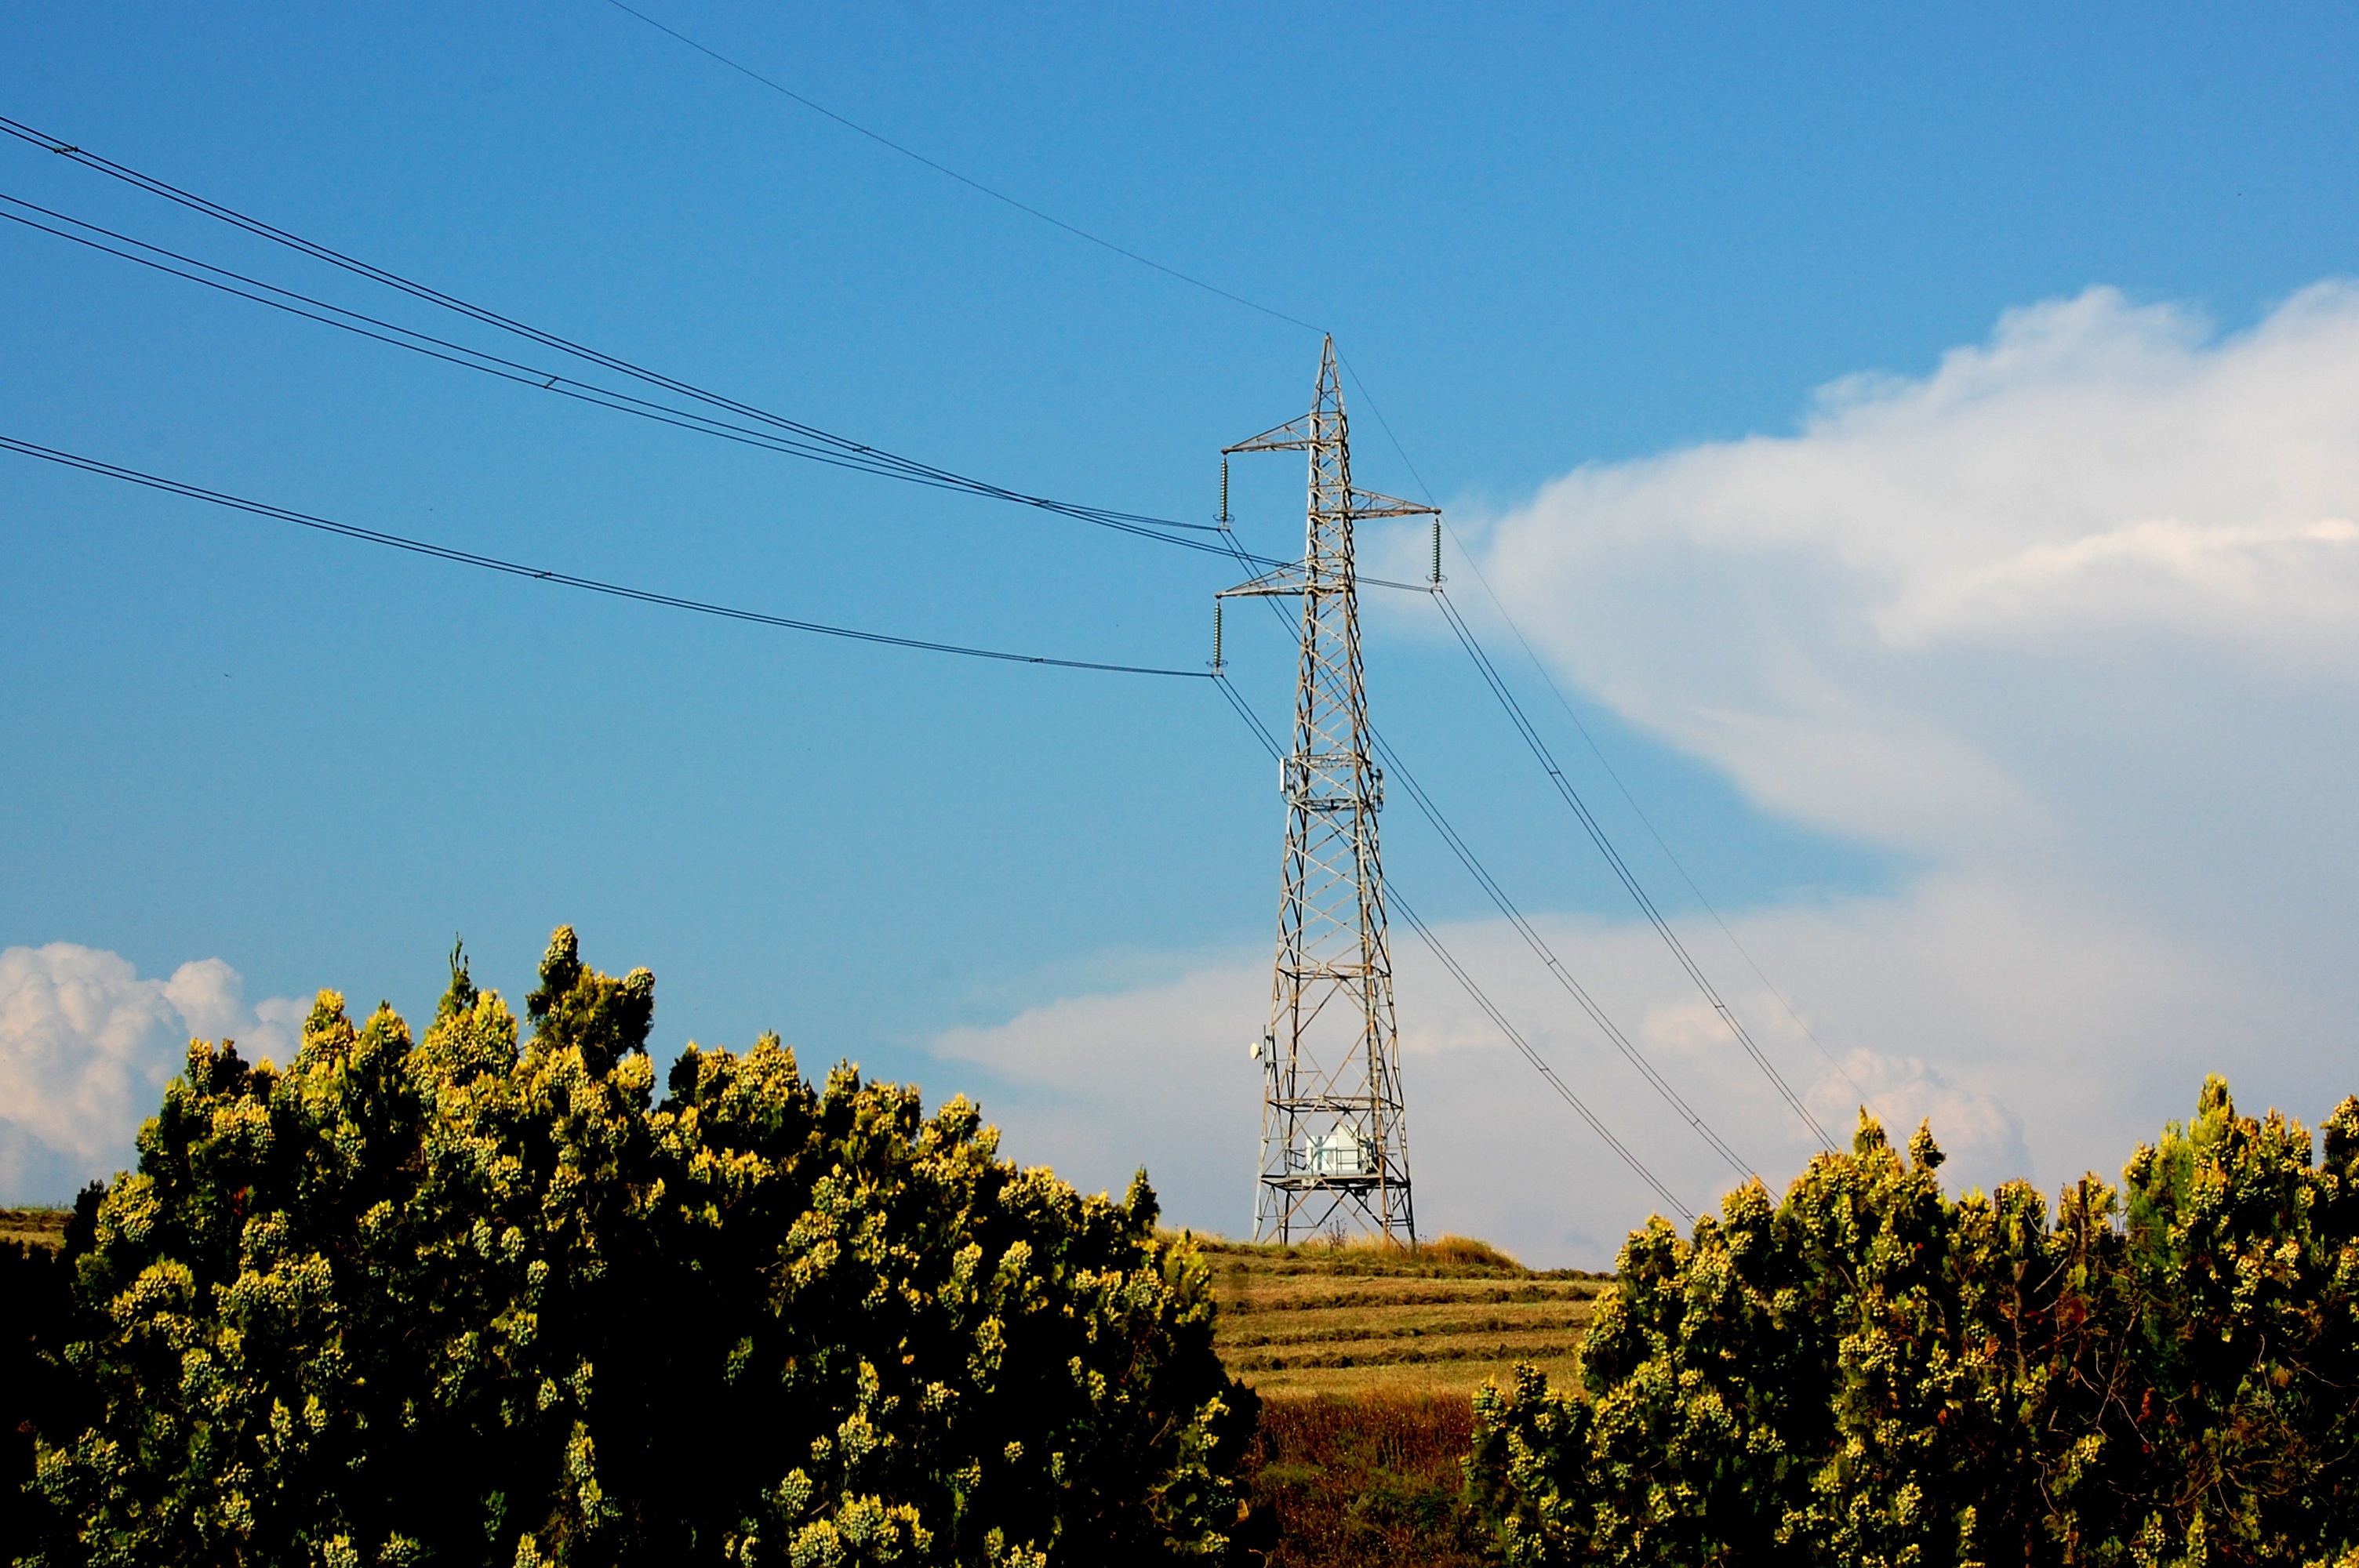
sky, tower, mast, electricity, energy, transmission tower, outdoor structure, electrical supply, overhead power line